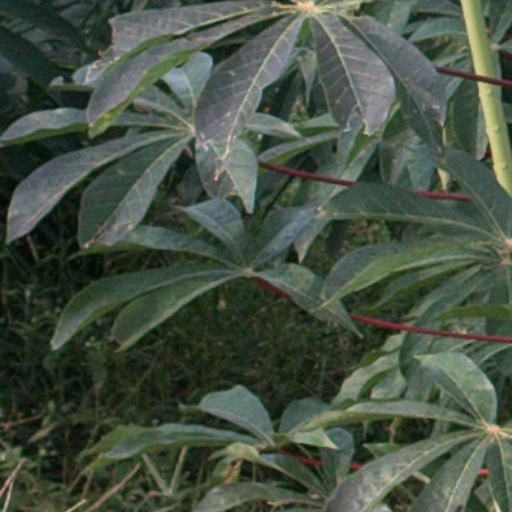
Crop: cassava